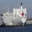
Label: ship